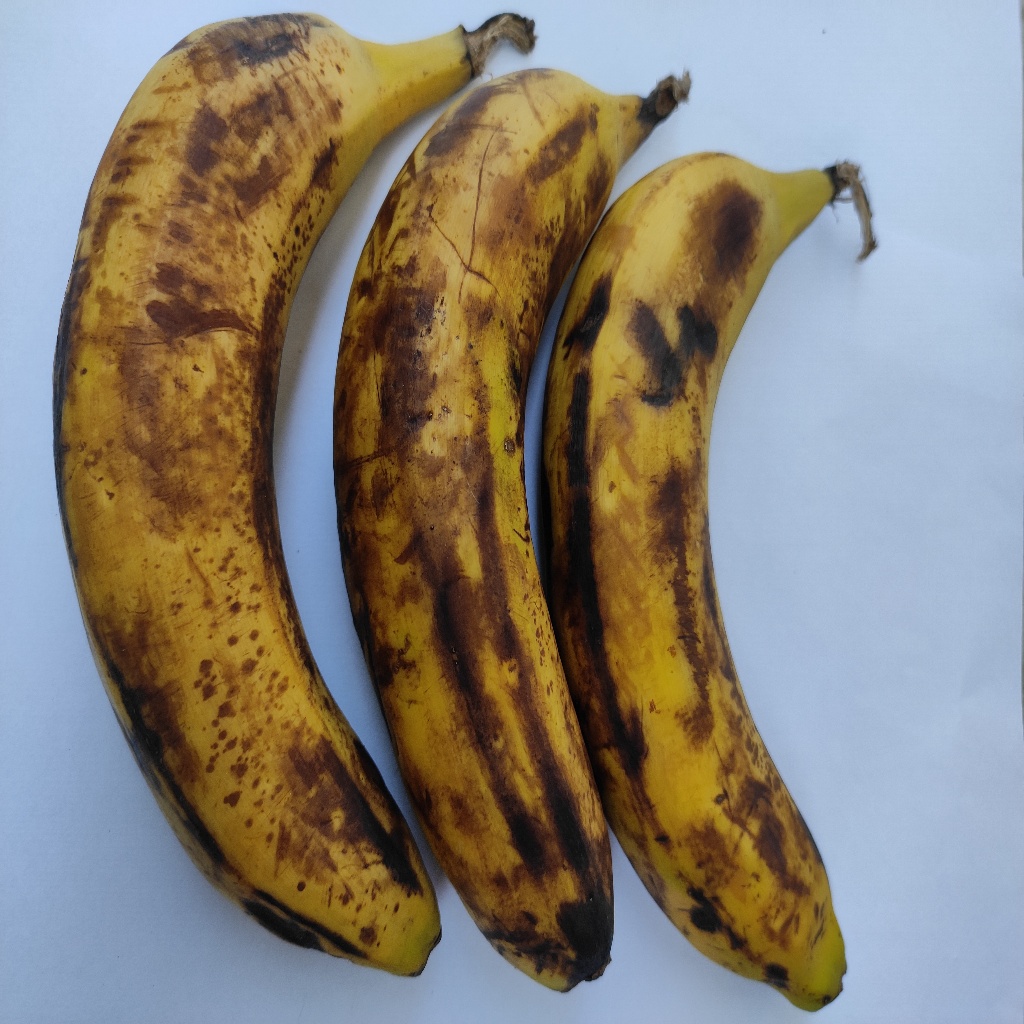
Crop: banana
Quality class: Defect